Les Bois railway station

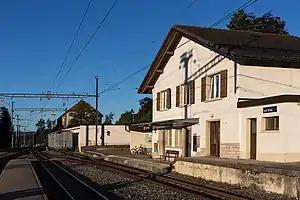
The station in 2016

Les Bois railway station is a railway station in the municipality of Les Bois, in the Swiss canton of Jura. It is an intermediate stop and a request stop on the metre gauge La Chaux-de-Fonds–Glovelier line of the Chemins de fer du Jura.